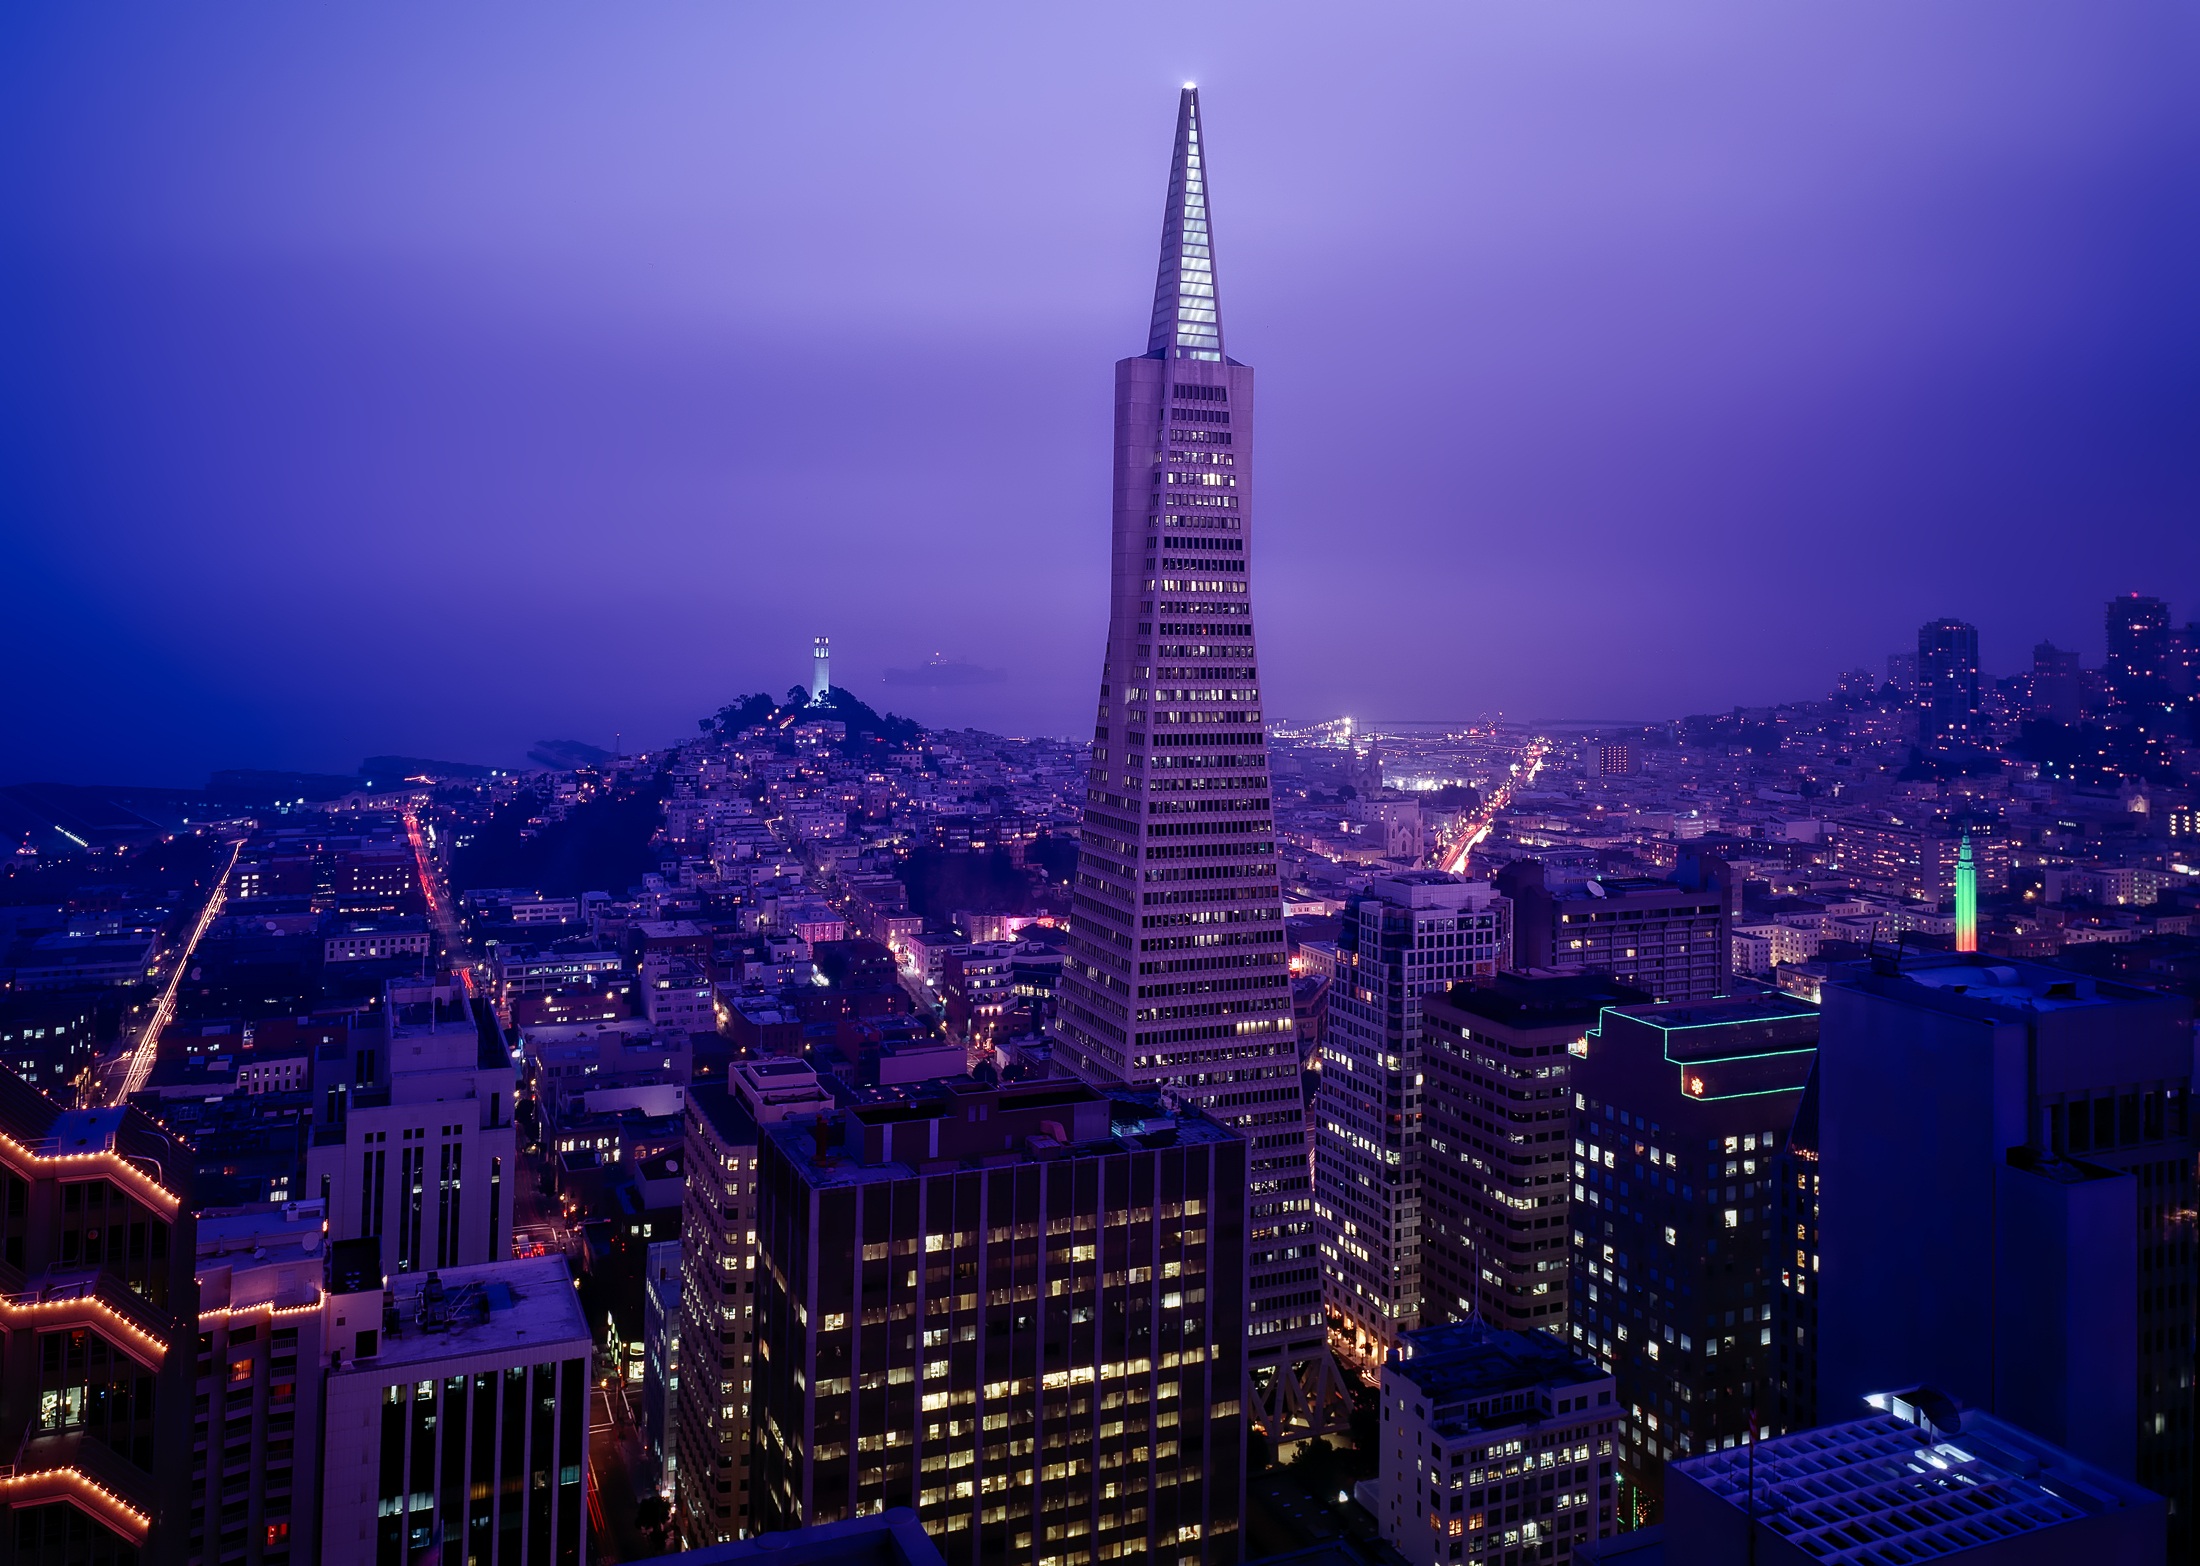
horizon, architecture, sunset, skyline, night, city, skyscraper, urban, cityscape, downtown, san francisco, dusk, evening, tower, bay, landmark, harbor, historic, california, hdr, lights, reflections, beautiful, silhouettes, metropolis, destinations, transamerica pyramid, urban area, human settlement, atmosphere of earth, metropolitan area